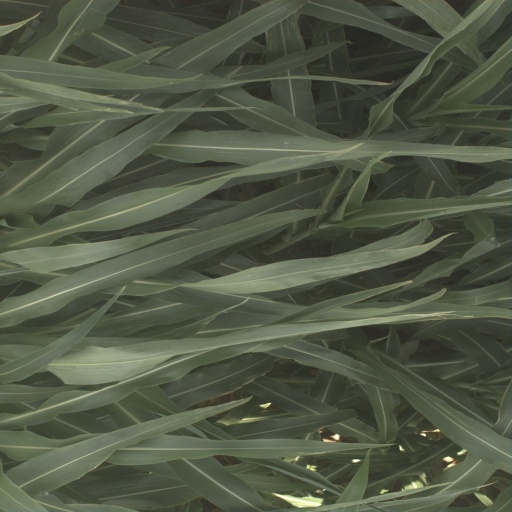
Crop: sorghum